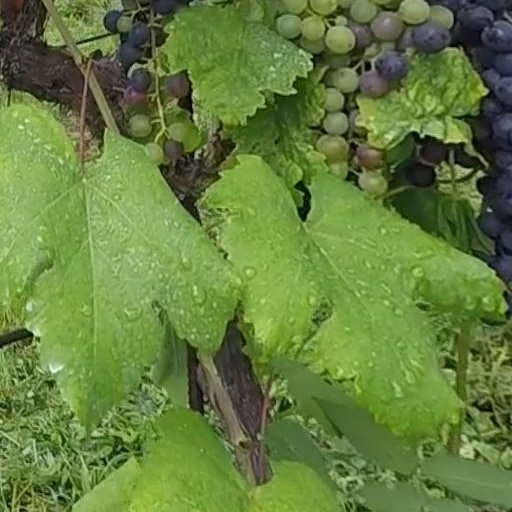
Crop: grape